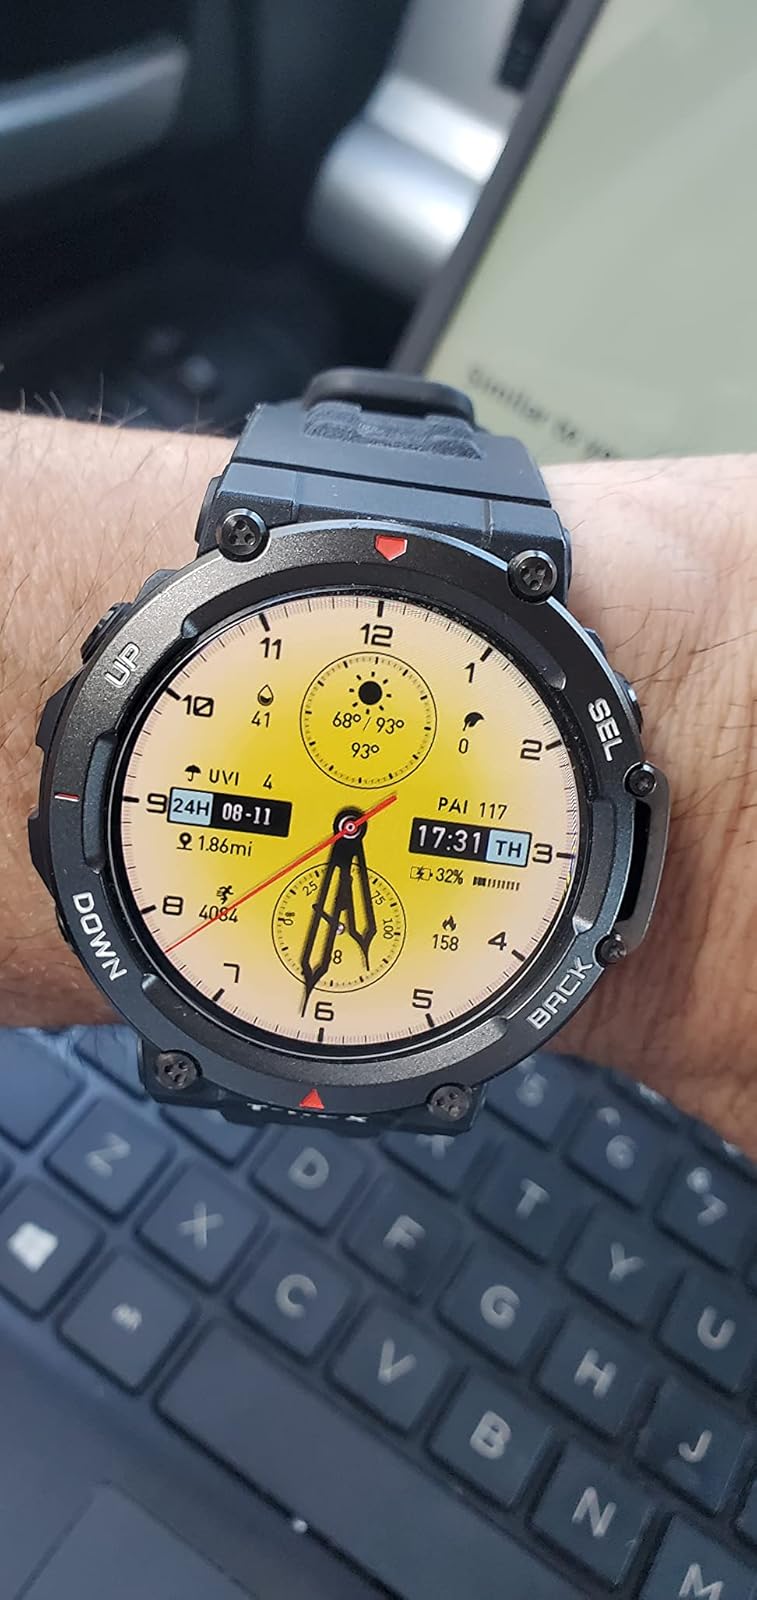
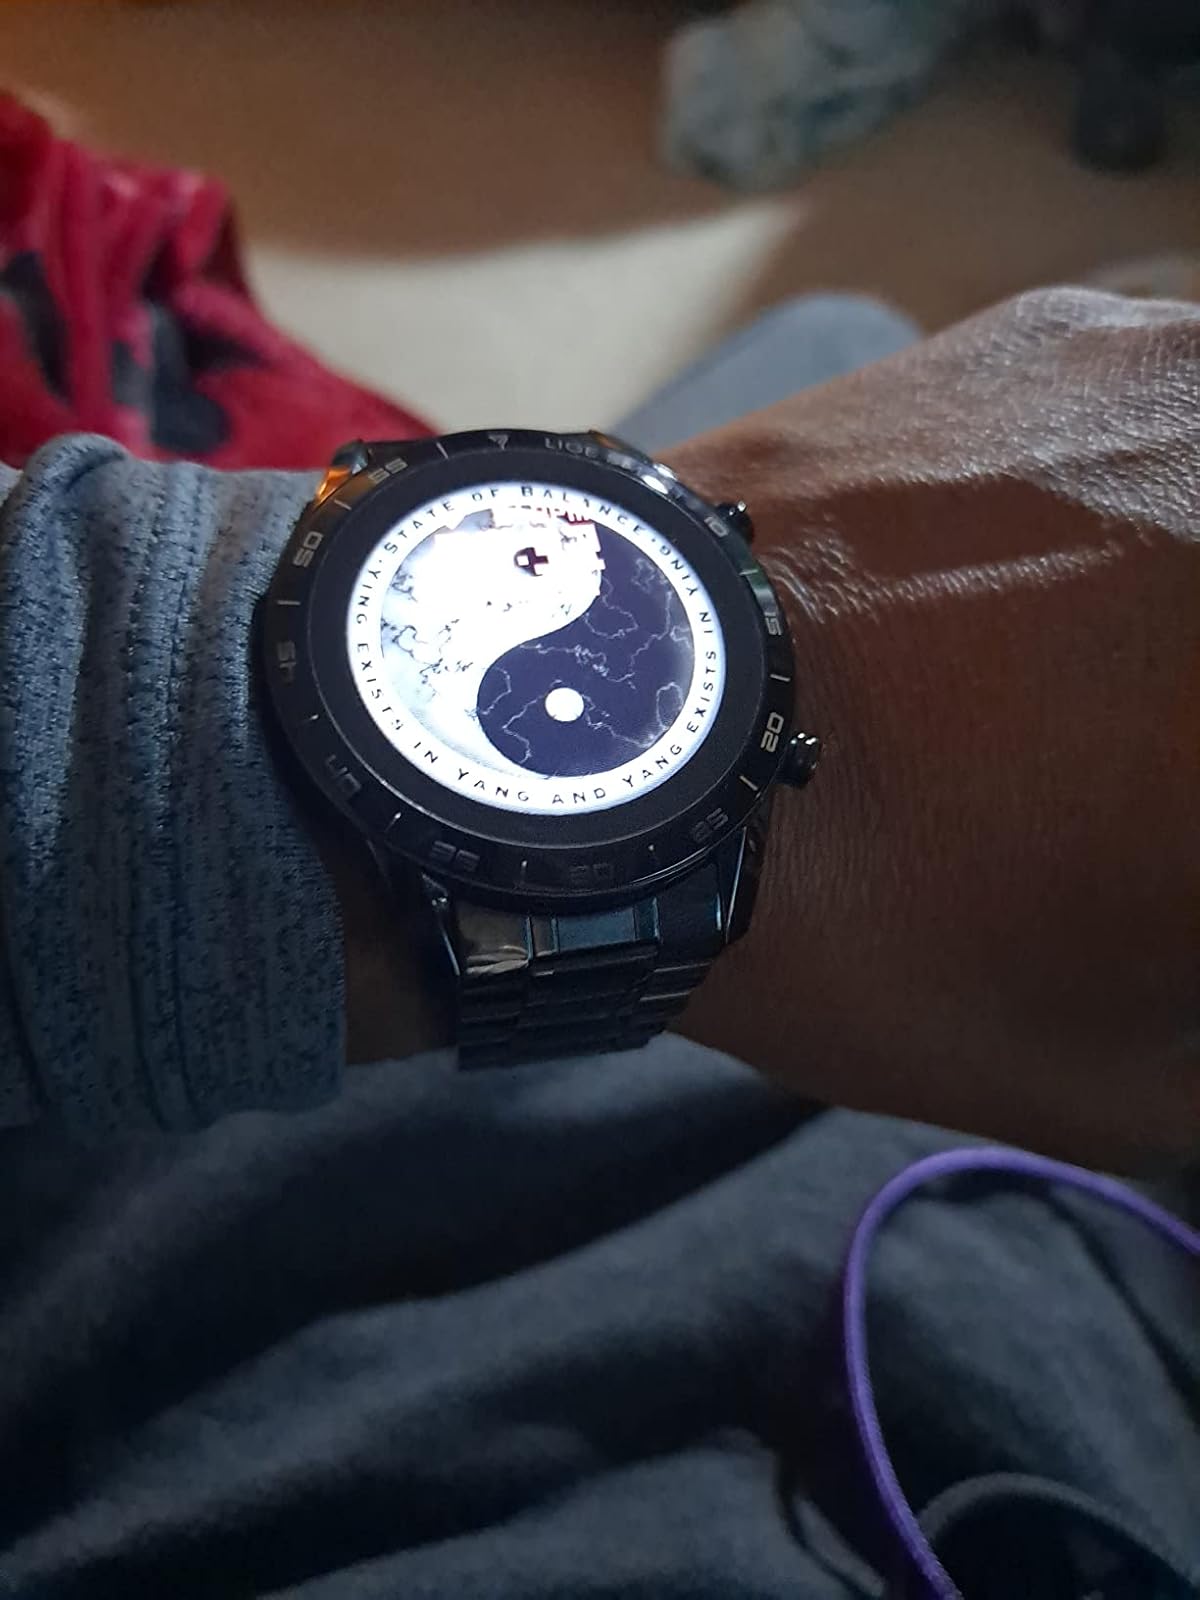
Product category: smartwatch
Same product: no